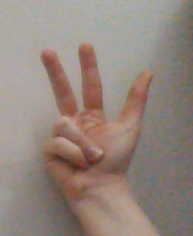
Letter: al